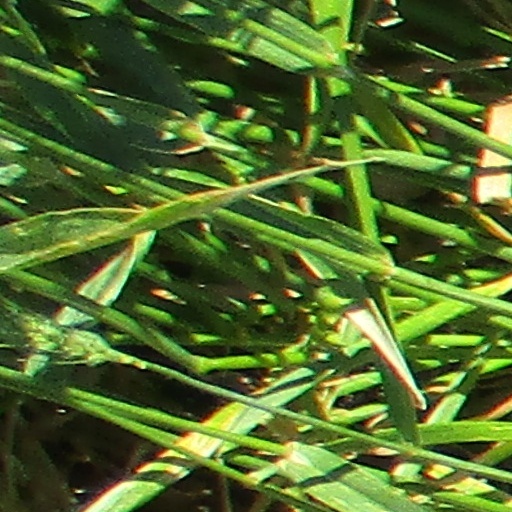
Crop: wheat